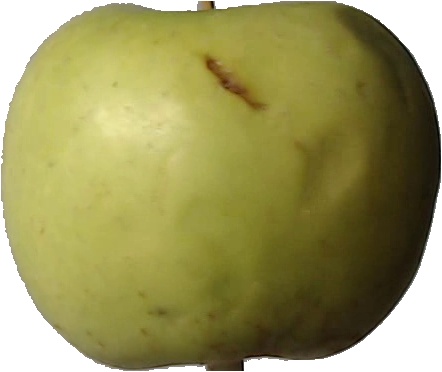
Label: apple_golden_3